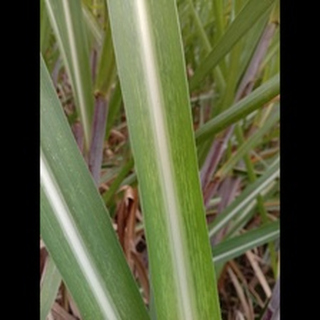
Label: sugarcane_mosaic